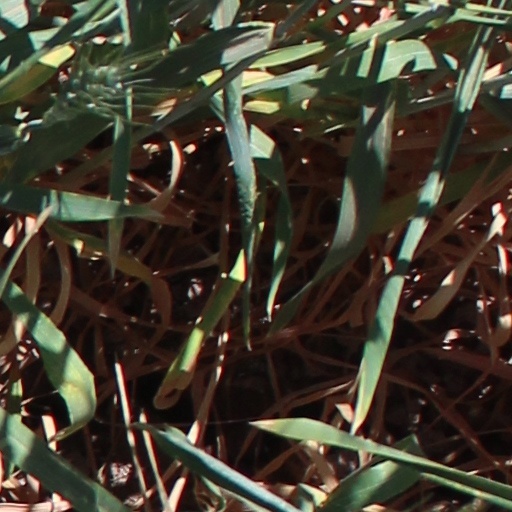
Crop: wheat